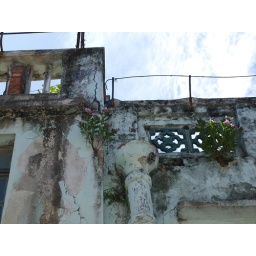
plants growing in the wall of a once green house